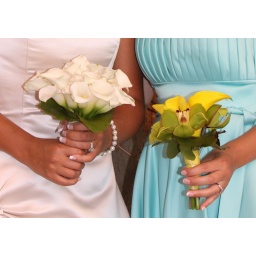
Elegant cluster of White Calla Lily for the Bride, bright yellow calla and green cymbidium orchid wrapped in yellow for the bridesmaids.